Mitzvah tank

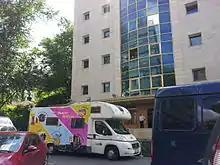
A Mitzvah Tank at the entrance of the Moscow Jewish community center – Chabad Lubavitch, June 2013

Mitzvah tanks can be vans, travel trailers, recreational vehicles, campervan or pickup trucks. On Sukkot, vehicles may be fitted with a portable Sukkah (the Sukkah-mobile). Mitzvah tanks are put into operation on the eve of major Jewish holidays and Fridays prior to Shabbat. The vehicles often have large banners or logos on them, extolling some aspect of Judaism or displaying images of Rabbi Schneerson and about Moshiach's imminent arrival. Some Mitzvah Tanks have external speakers attached which are used to play klezmer-style music. The tanks, usually manned by young male Lubavitch students in the Yeshiva of Tomchei Temimim, park in areas with heavy people-traffic and seek Jews to perform "Mitzvahs" by asking passers-by: "Are you Jewish?"